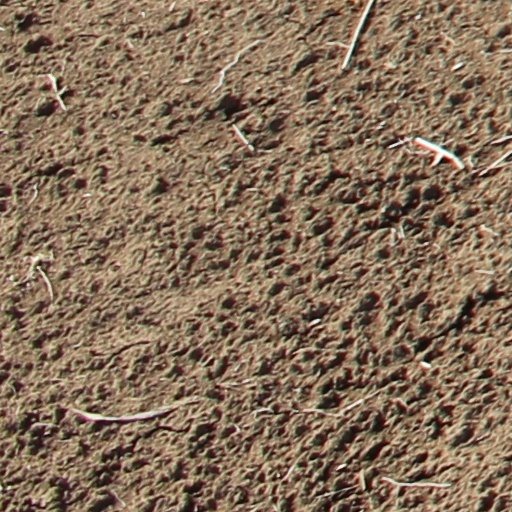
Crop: wheat